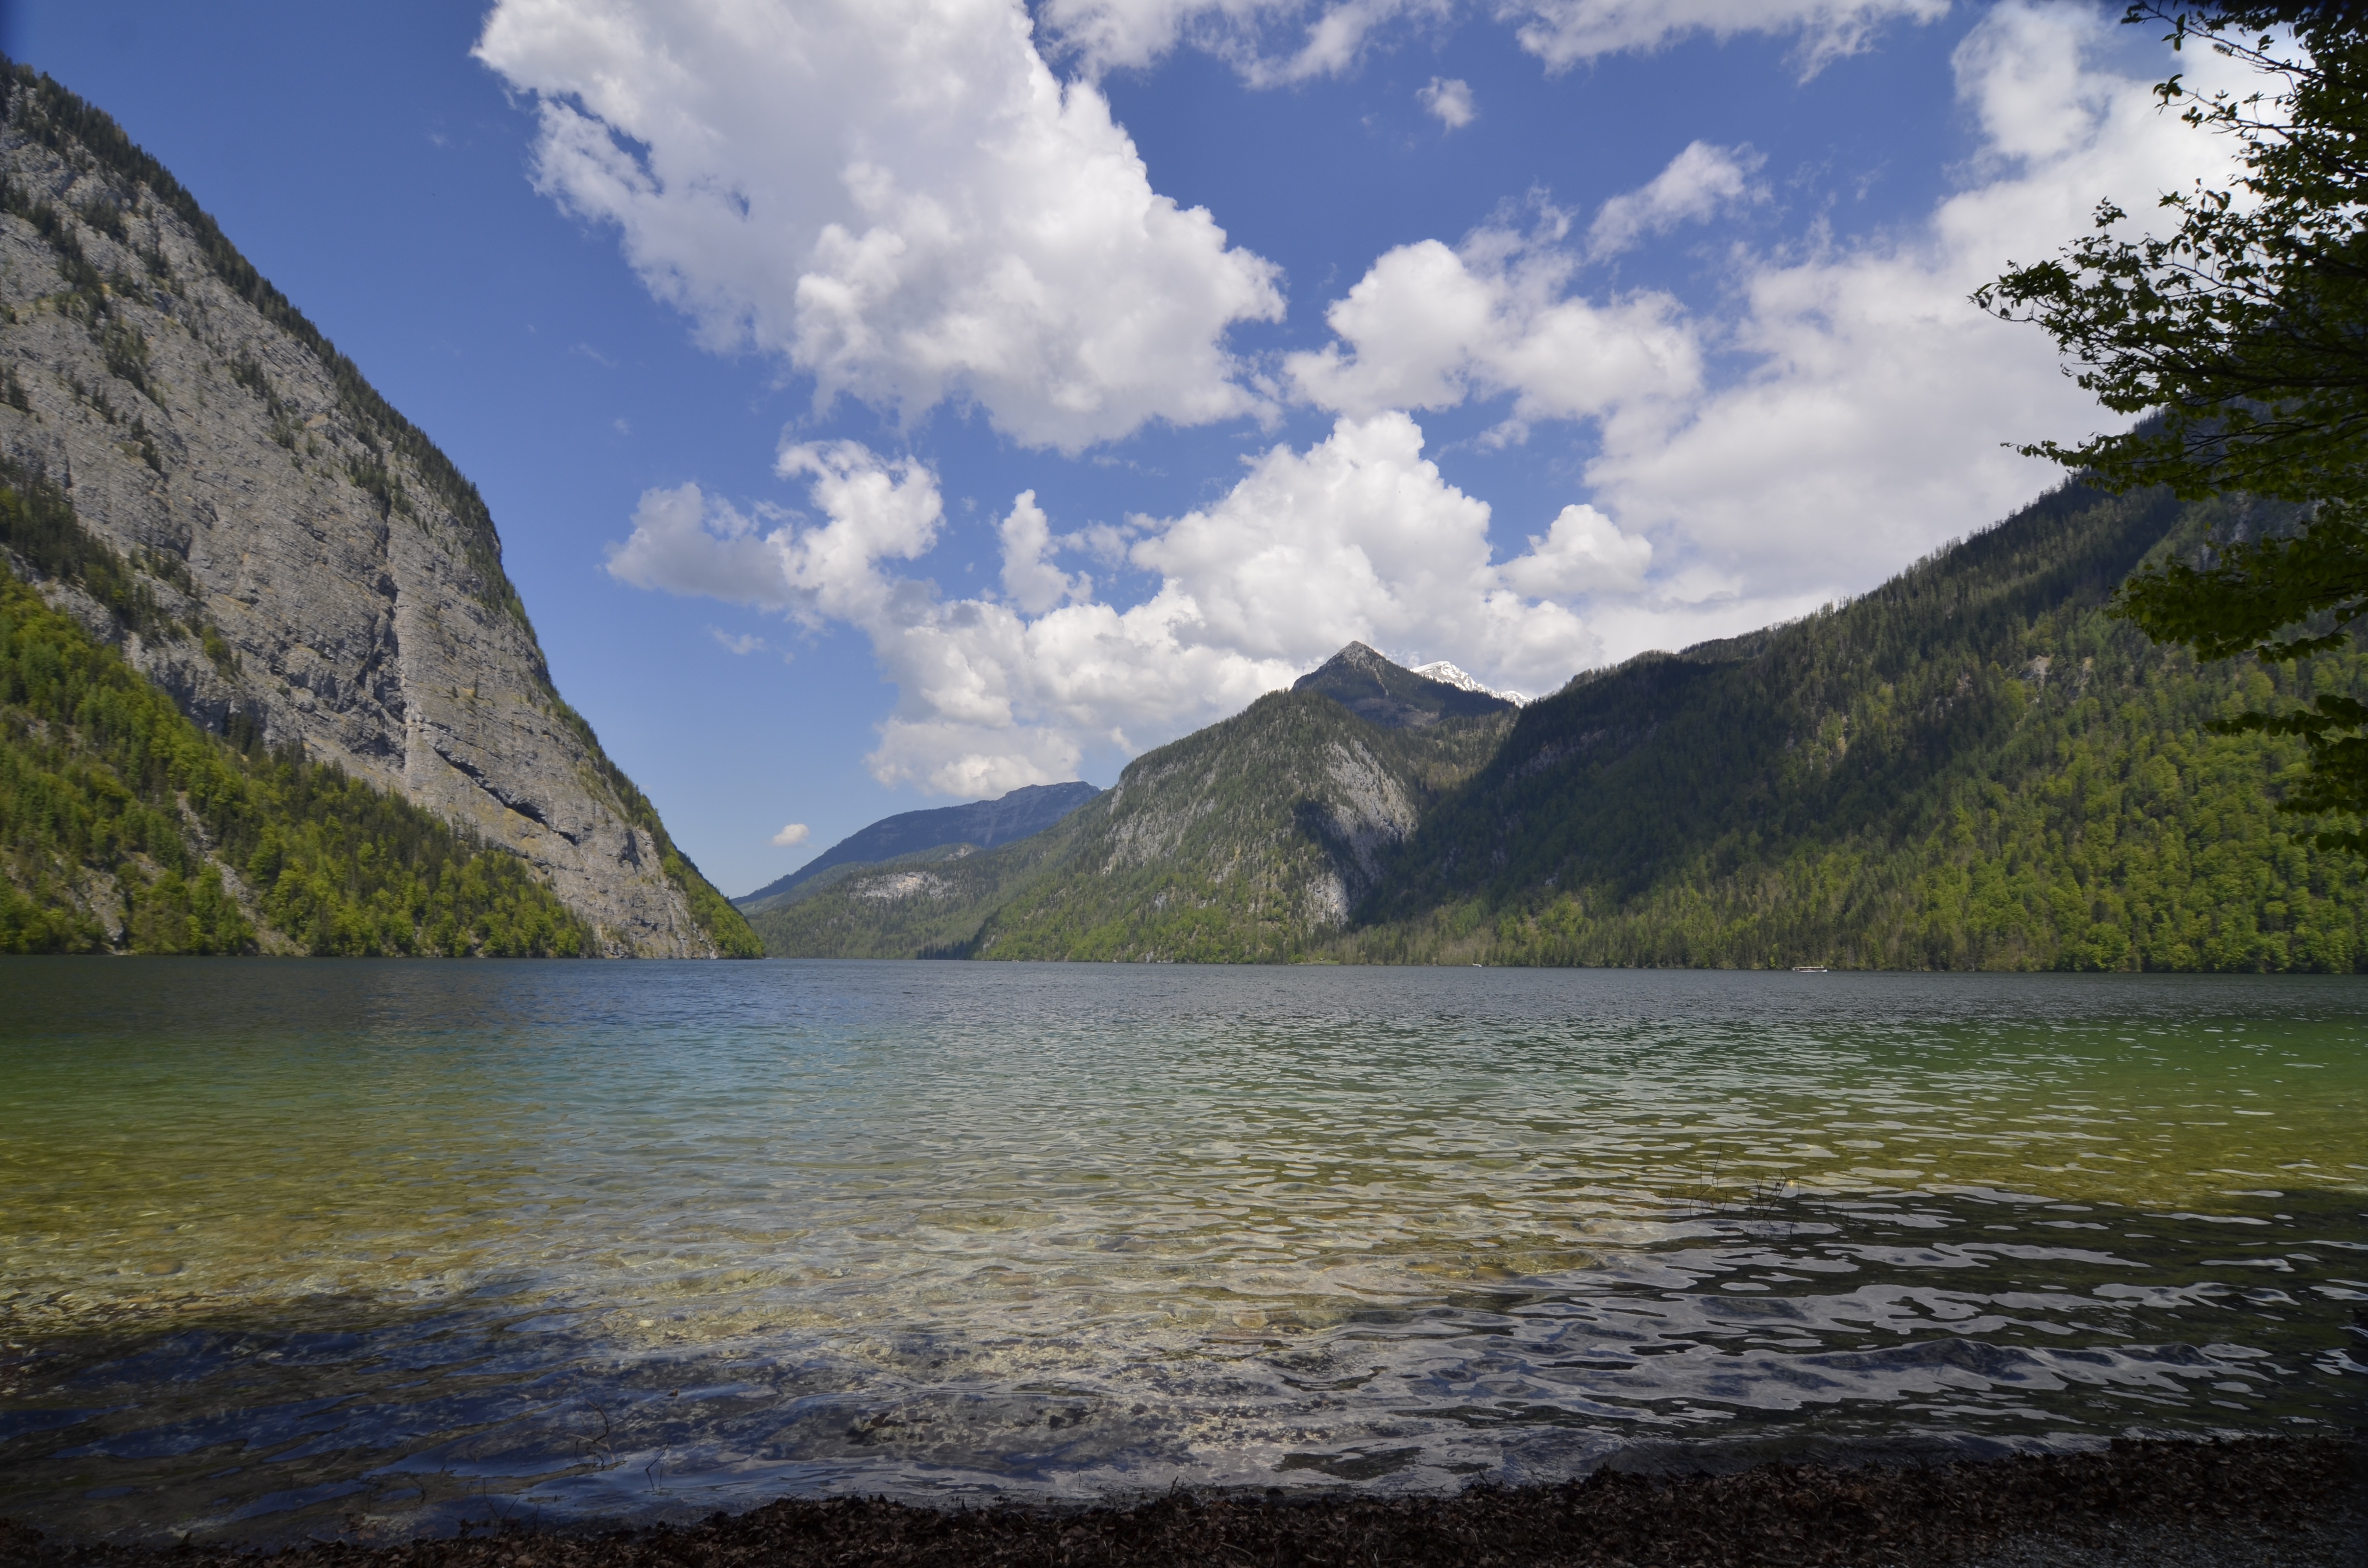
landscape, sea, nature, wilderness, mountain, cloud, lake, river, mountain range, alpine, fjord, reservoir, highland, body of water, bavaria, fell, loch, landform, tarn, geographical feature, mountainous landforms, konigssee